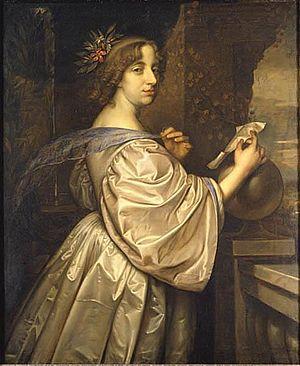
Anne Chabanceau de La Barre est une chanteuse, luthiste, claveciniste et danseuse française. Elle considérée comme la plus importante chanteuse française avant l'époque des tragédies lyriques, ayant joui d'une réputation internationale.
La Reine Christine est un film américain réalisé par Rouben Mamoulian, sorti en 1933.
Montchat — /mɔ̃ʃa/ — est un quartier du 3ᵉ arrondissement de la commune française de Lyon. Il en forme la partie orientale. Il se termine à l'est par une butte limitrophe de Bron et jouxte, dans sa partie nord, Villeurbanne.